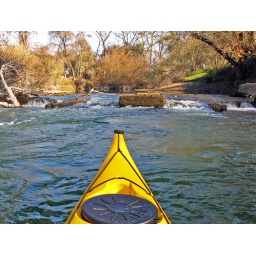
Water running over debris under the old railroad bridge